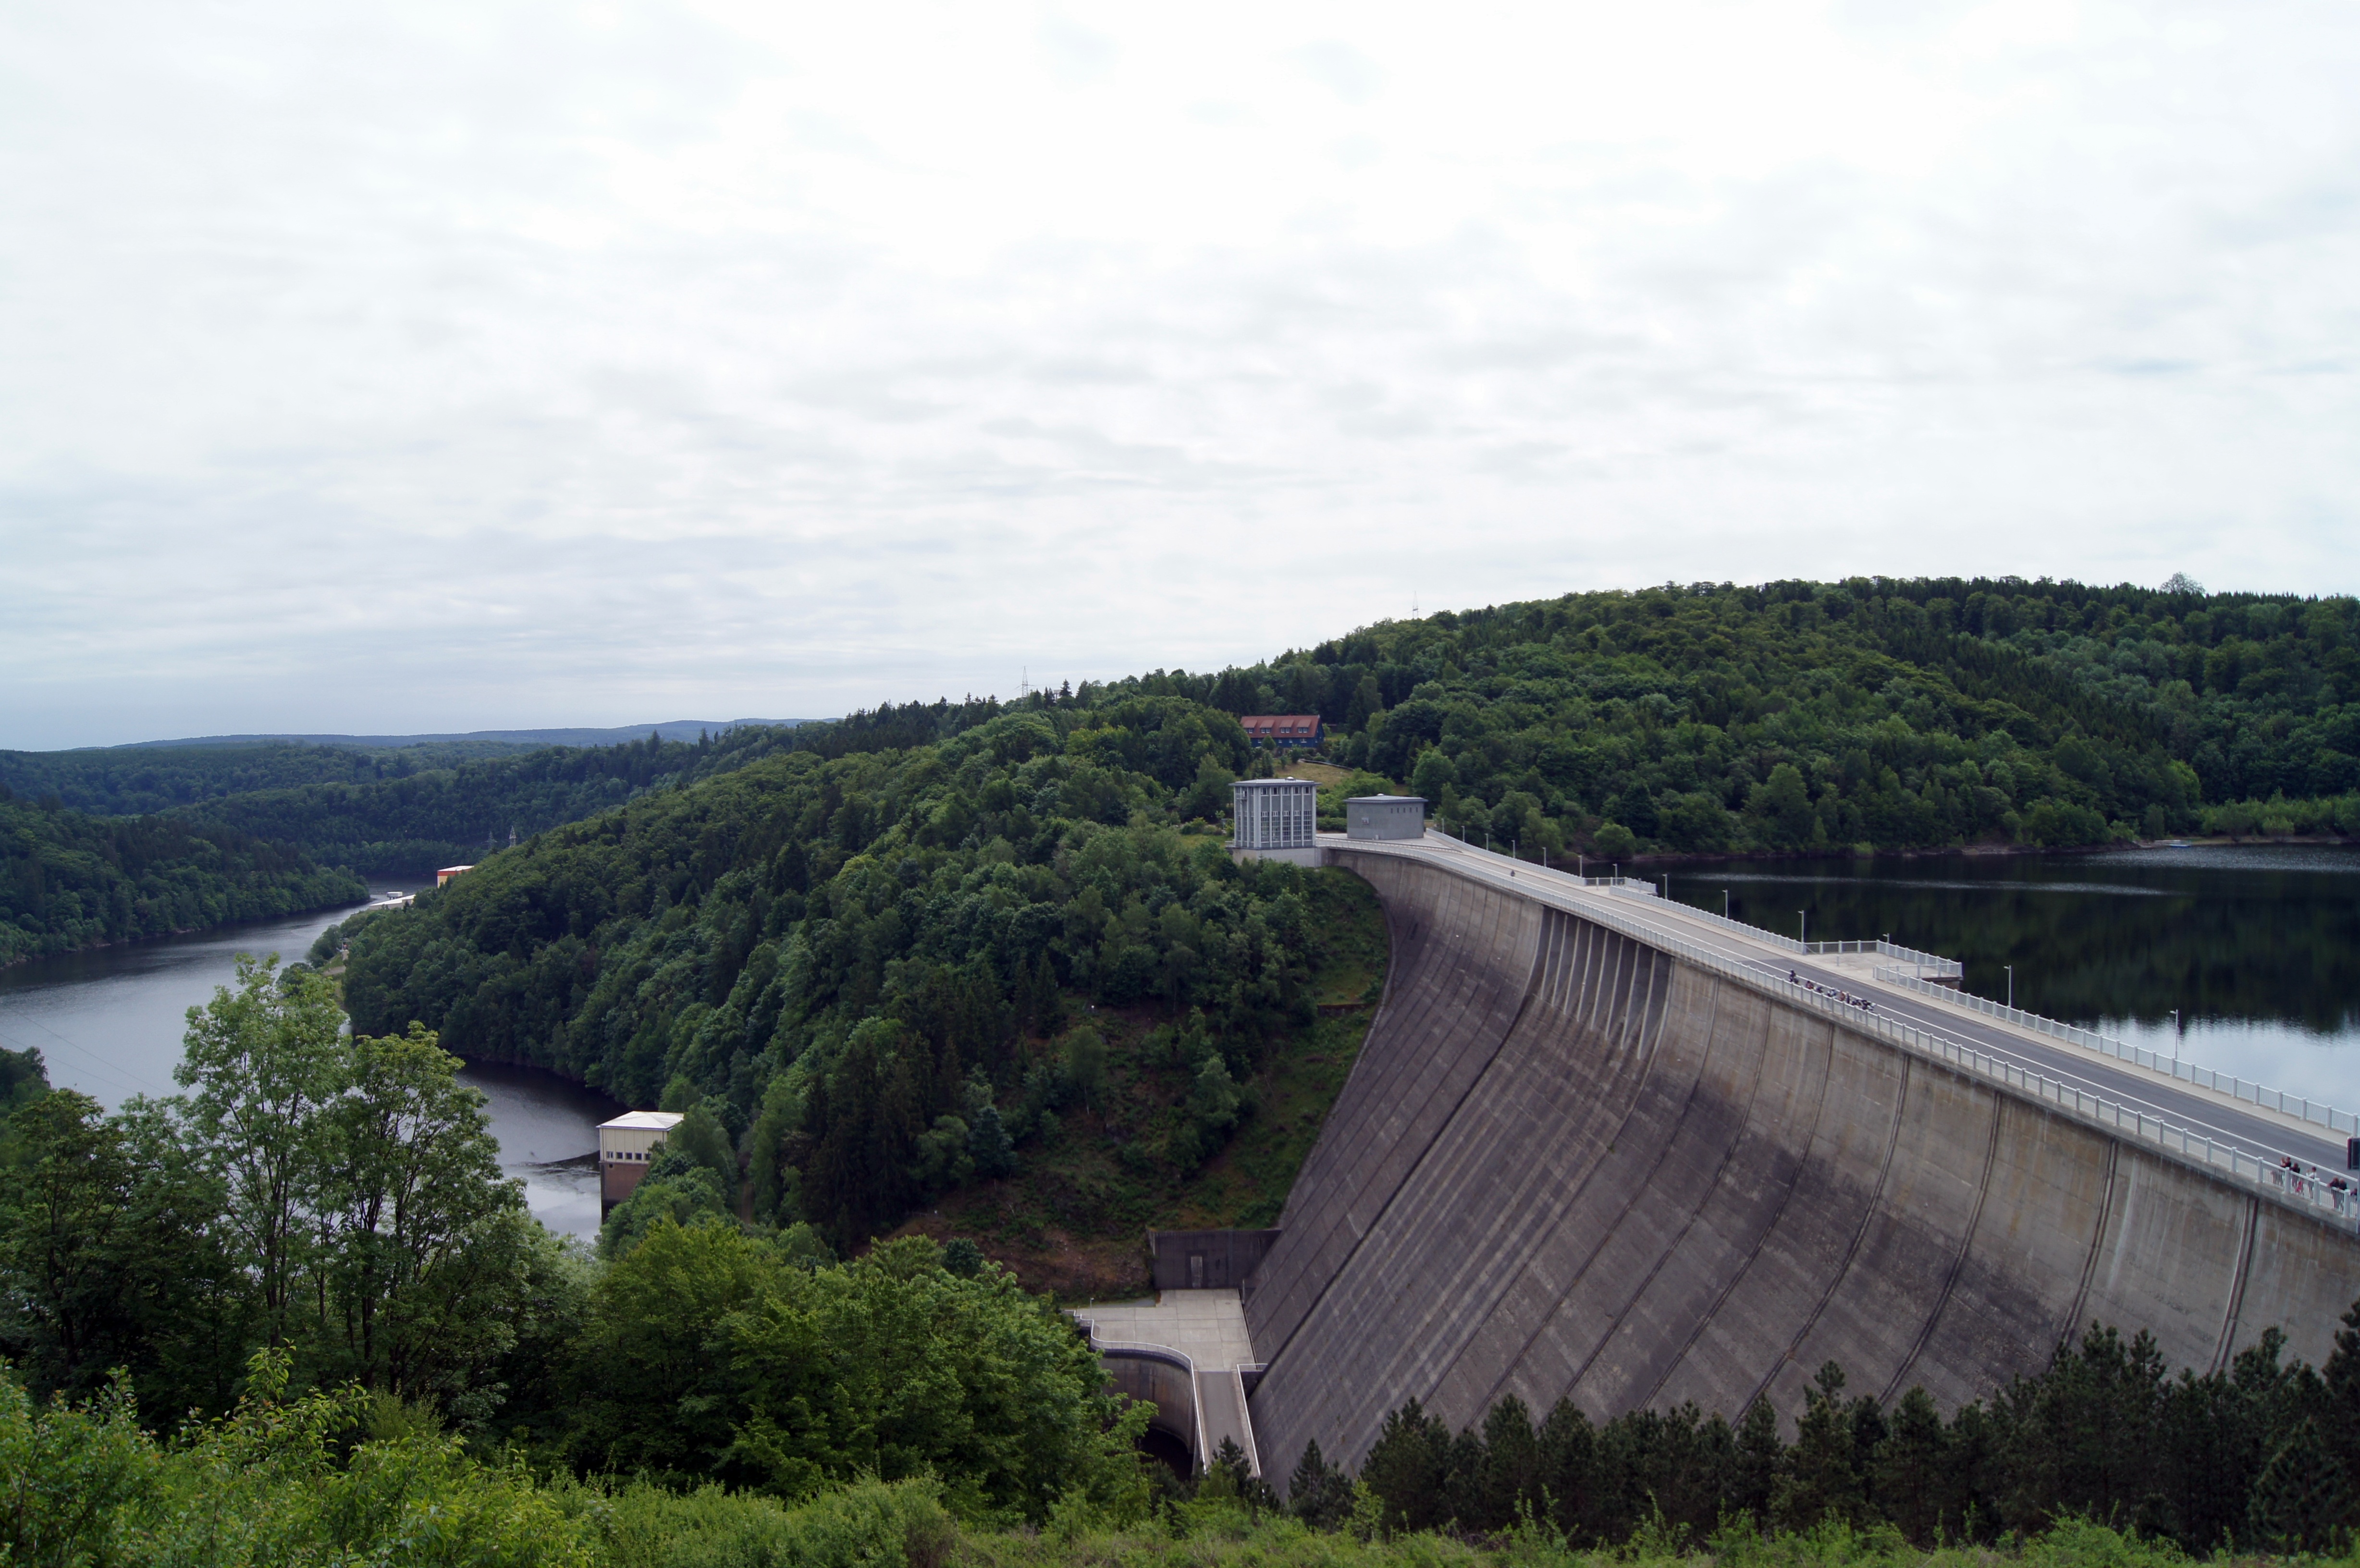
landscape, highway, dam, reservoir, infrastructure, viaduct, rappbode reservoir